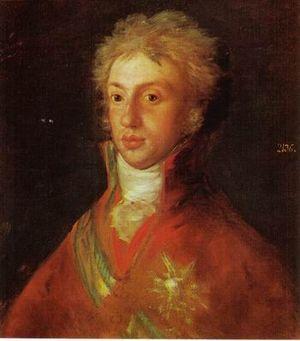
Marie-Amélie de Habsbourg-Lorraine, archiduchesse d'Autriche et princesse de Bohême et de Hongrie, est l'épouse de Ferdinand Iᵉʳ, duc de Parme et de Plaisance et Guastalla.